Shamrock Rovers F.C.

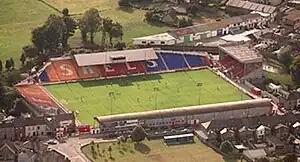
Tolka Park

Shortly after winning their 14th League title, Louis Kilcoyne announced that the Kilcoynes were selling Glenmalure Park, which they had recently purchased from the Jesuits. The team played the entire 1987–88 season in an almost empty Tolka Park as a result of a boycott called for by the Shamrock Rovers Supporters Club and KRAM (Keep Rovers at Milltown), which was observed by the vast majority of Hoops fans. Following the completion of the boycott season in Tolka, the Kilcoynes sold the football club to Dublin businessman John McNamara, who put forward a controversial proposal to move in with Bohemians at Dalymount Park. KRAM congregated to vote on whether to lift the boycott and on the proposal to move to Dalymount. Both motions were passed and the club spent the next two seasons at the Phibsboro venue, with an unrecognisable side playing in front of small attendances.